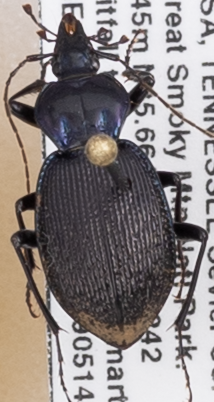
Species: Sphaeroderus stenostomus lecontei
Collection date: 2019-05-14
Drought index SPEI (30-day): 1.132
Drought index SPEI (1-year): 2.09
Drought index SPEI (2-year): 2.09